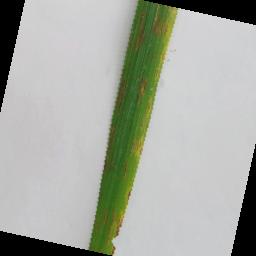
Label: Rice___Leaf_Blast